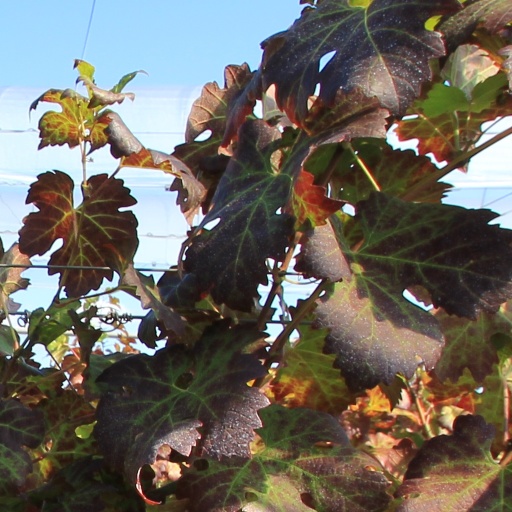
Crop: grape